Hovawart

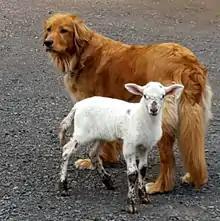
Hovawart (back) at work

Following the medieval period, the popularity of the Hovawart began to decline. Newer breeds such as the German Shepherd Dog slowly replaced the Hovawart as a guard and working dog until it had almost disappeared by the beginning of the twentieth century. Around 1915 a group of enthusiasts decided to try to save the breed. Predominant in this group was the zoologist Kurt Friedrich König. They started by looking for dogs in the farms of the Black Forest region. König then started a careful breeding program using these dogs and crossed them with Kuvasz specimens, Newfoundlands, German Shepherd Dogs, Leonbergers, a Bernese Mountain Dog and an African hunting dog. After much work, the group was rewarded in 1922 when the first Hovawart litter was entered into the German Breeding Registry. The enthusiasts continued their work and in 1937 the German Kennel Club officially recognised the Hovawart. All this work was almost undone with the outbreak of the Second World War. Because of their abilities many Hovawarts were used in the German war effort and perished. By 1945 only a few remained. Enthusiasm for the breed remained and in 1947, Otto Schramm and some fellow enthusiasts in Coburg formed a new club, the Rassezuchtverein für Hovawart-Hunde Coburg which is still in existence today. In 1964 the German Kennel Club recognised the Hovawart as the country's seventh working breed.